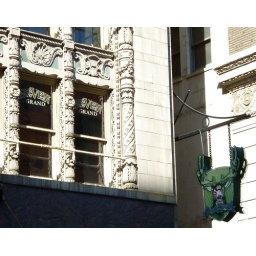
Michelle'sI liked the sign but had to get some of that great old building in too.Downtown LA 6/11/08